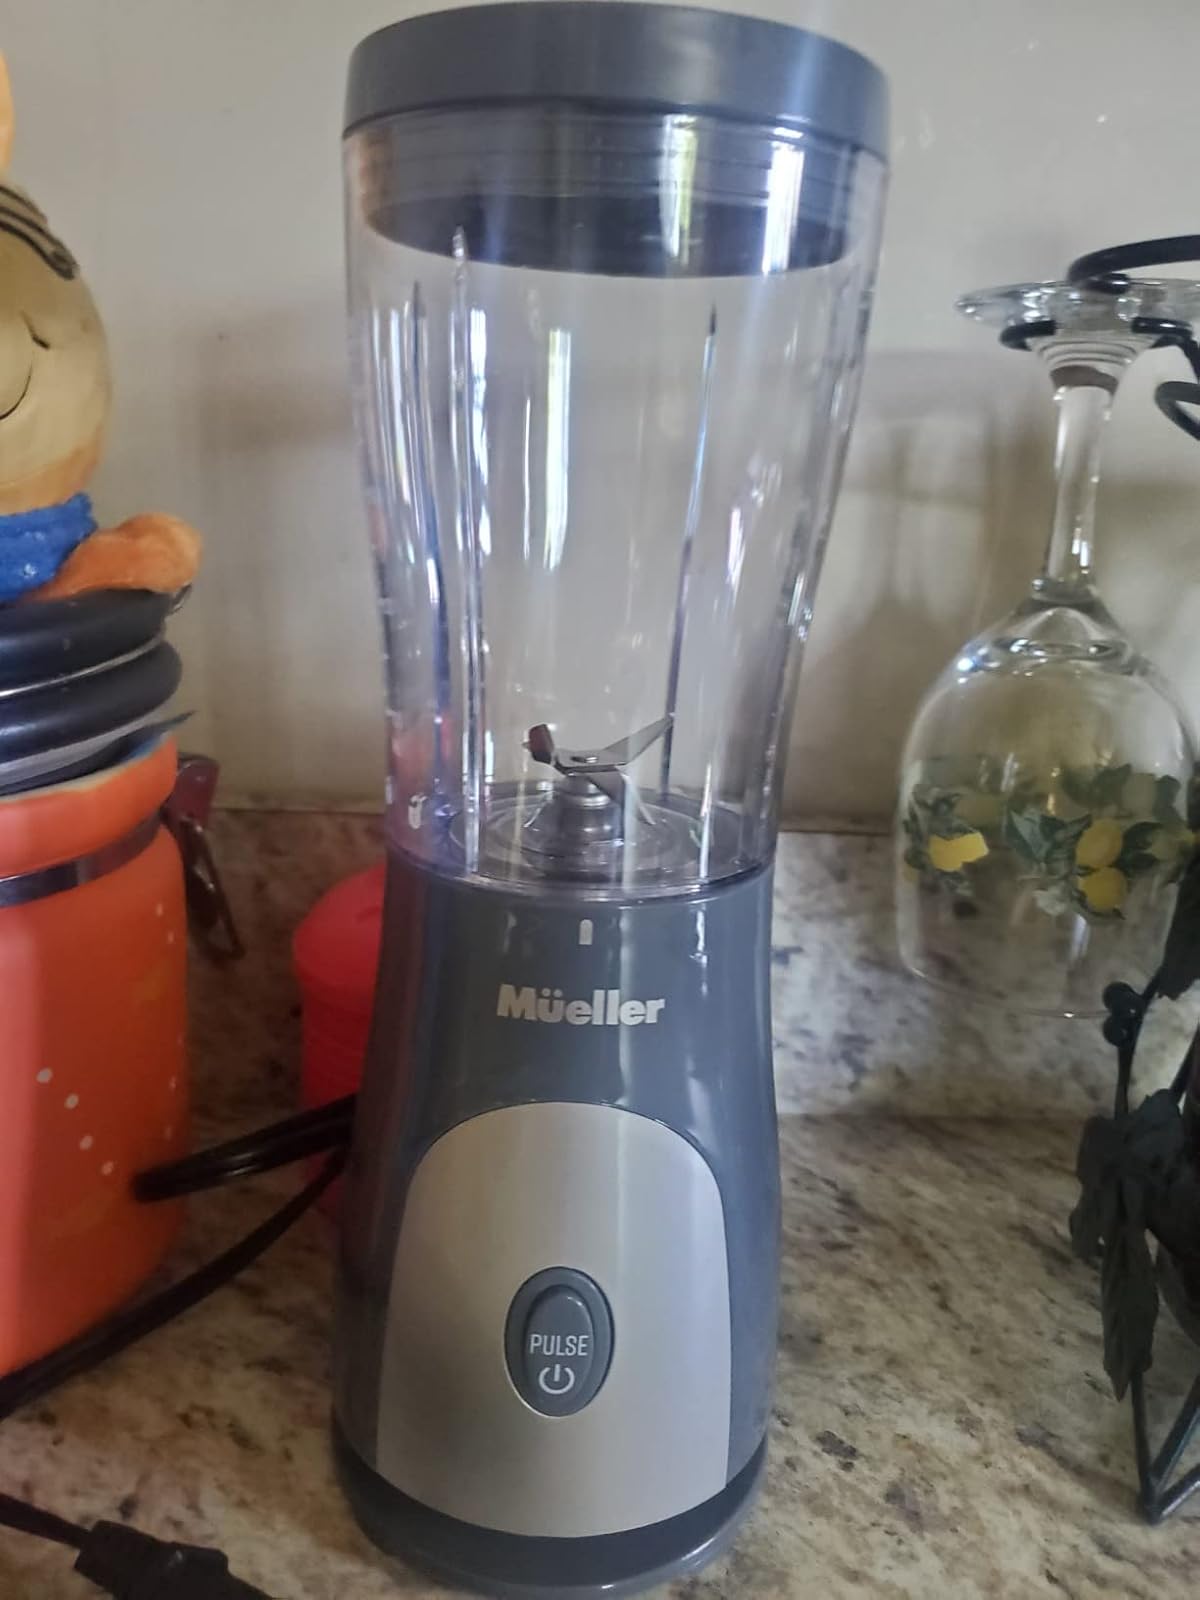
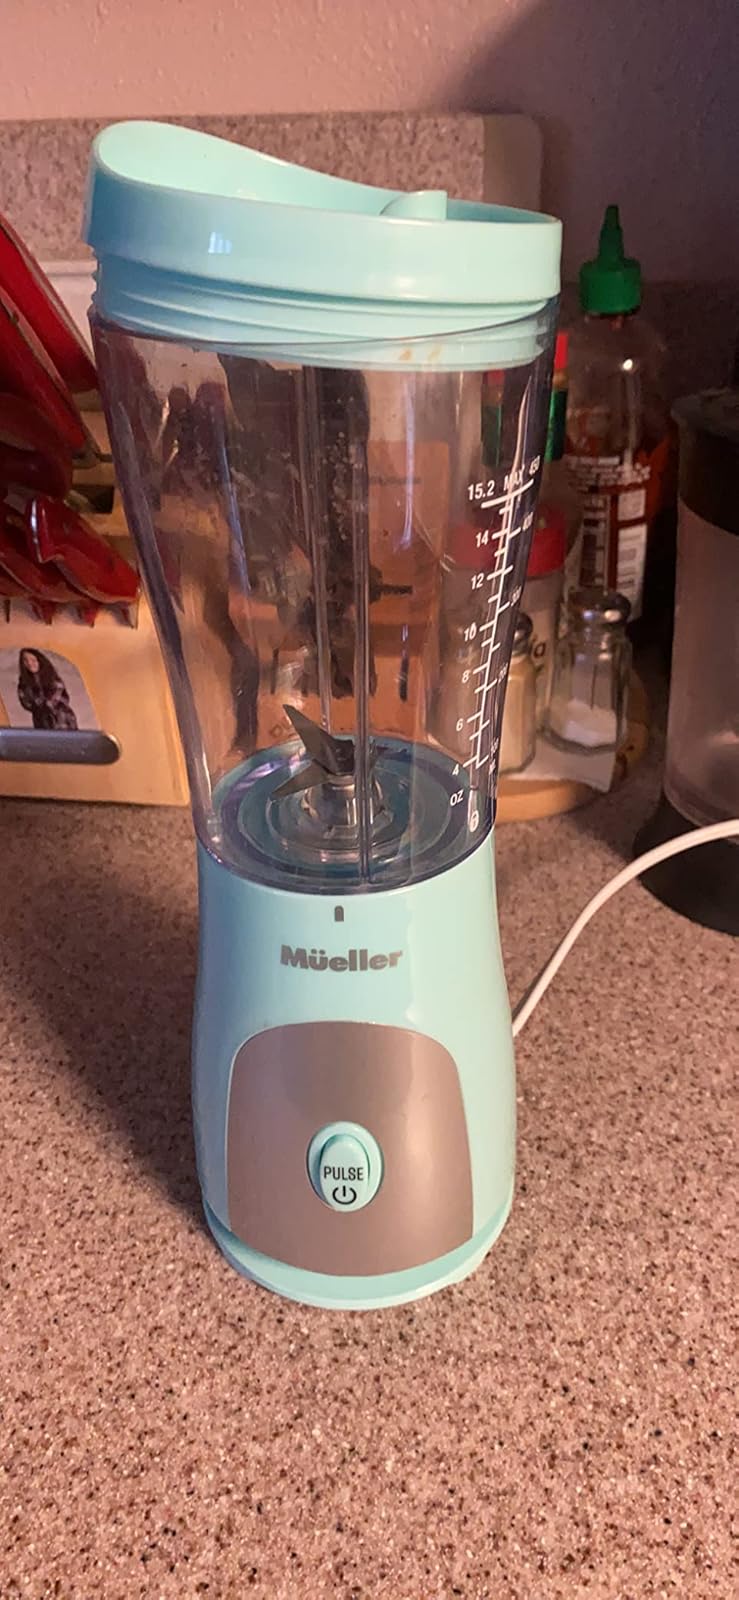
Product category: items_blender
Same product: no